Marlin Briscoe

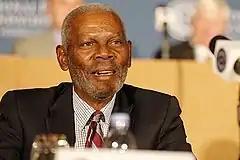
Briscoe in 2016

Marlin Oliver Briscoe (September 10, 1945 – June 27, 2022), nicknamed "the Magician", was an American professional football player who was a quarterback and wide receiver in the American Football League (AFL) and National Football League (NFL). In October 1968, after being selected by the AFL's Denver Broncos, he became the first black starting quarterback in professional football, and established a Denver rookie record of 14 touchdown passes that season. He played professionally for nine years.